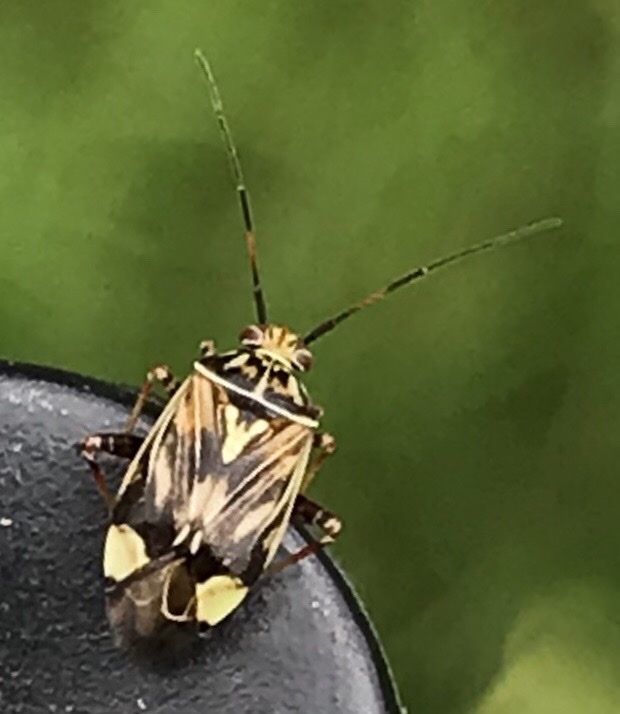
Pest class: lygus_bug